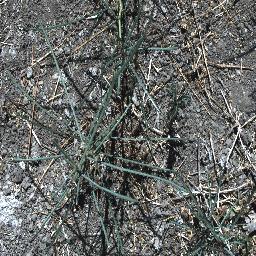
Label: parkinsonia